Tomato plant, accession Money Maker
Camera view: vertical (180 deg); turntable rotation: 330 degrees
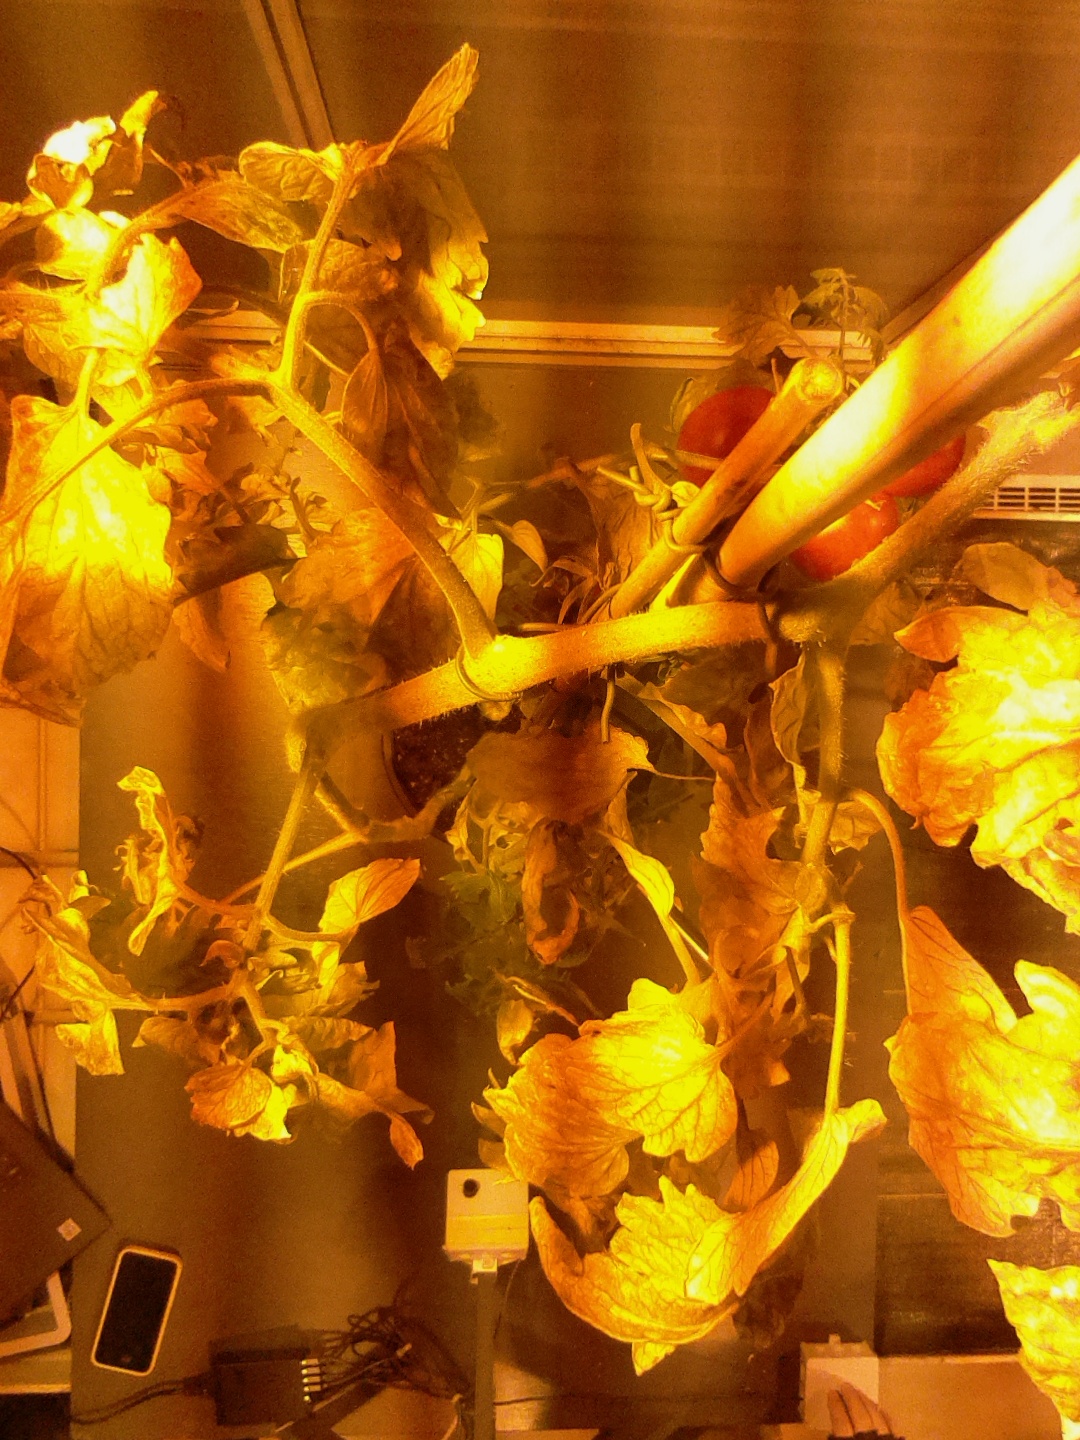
BBCH growth stage 85: 50%-60% of fruits show typical fully ripe color